Geography of Iceland

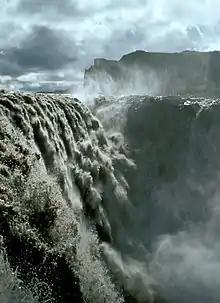
Dettifoss, located in northeast Iceland. It is the second-largest waterfall in Europe in terms of volume discharge, with an average water flow of 200 m/s.

Iceland is an island country in Northern Europe, straddling the Eurasian and North American plates between the Greenland Sea and the North Atlantic Ocean, northwest of the British Isles.